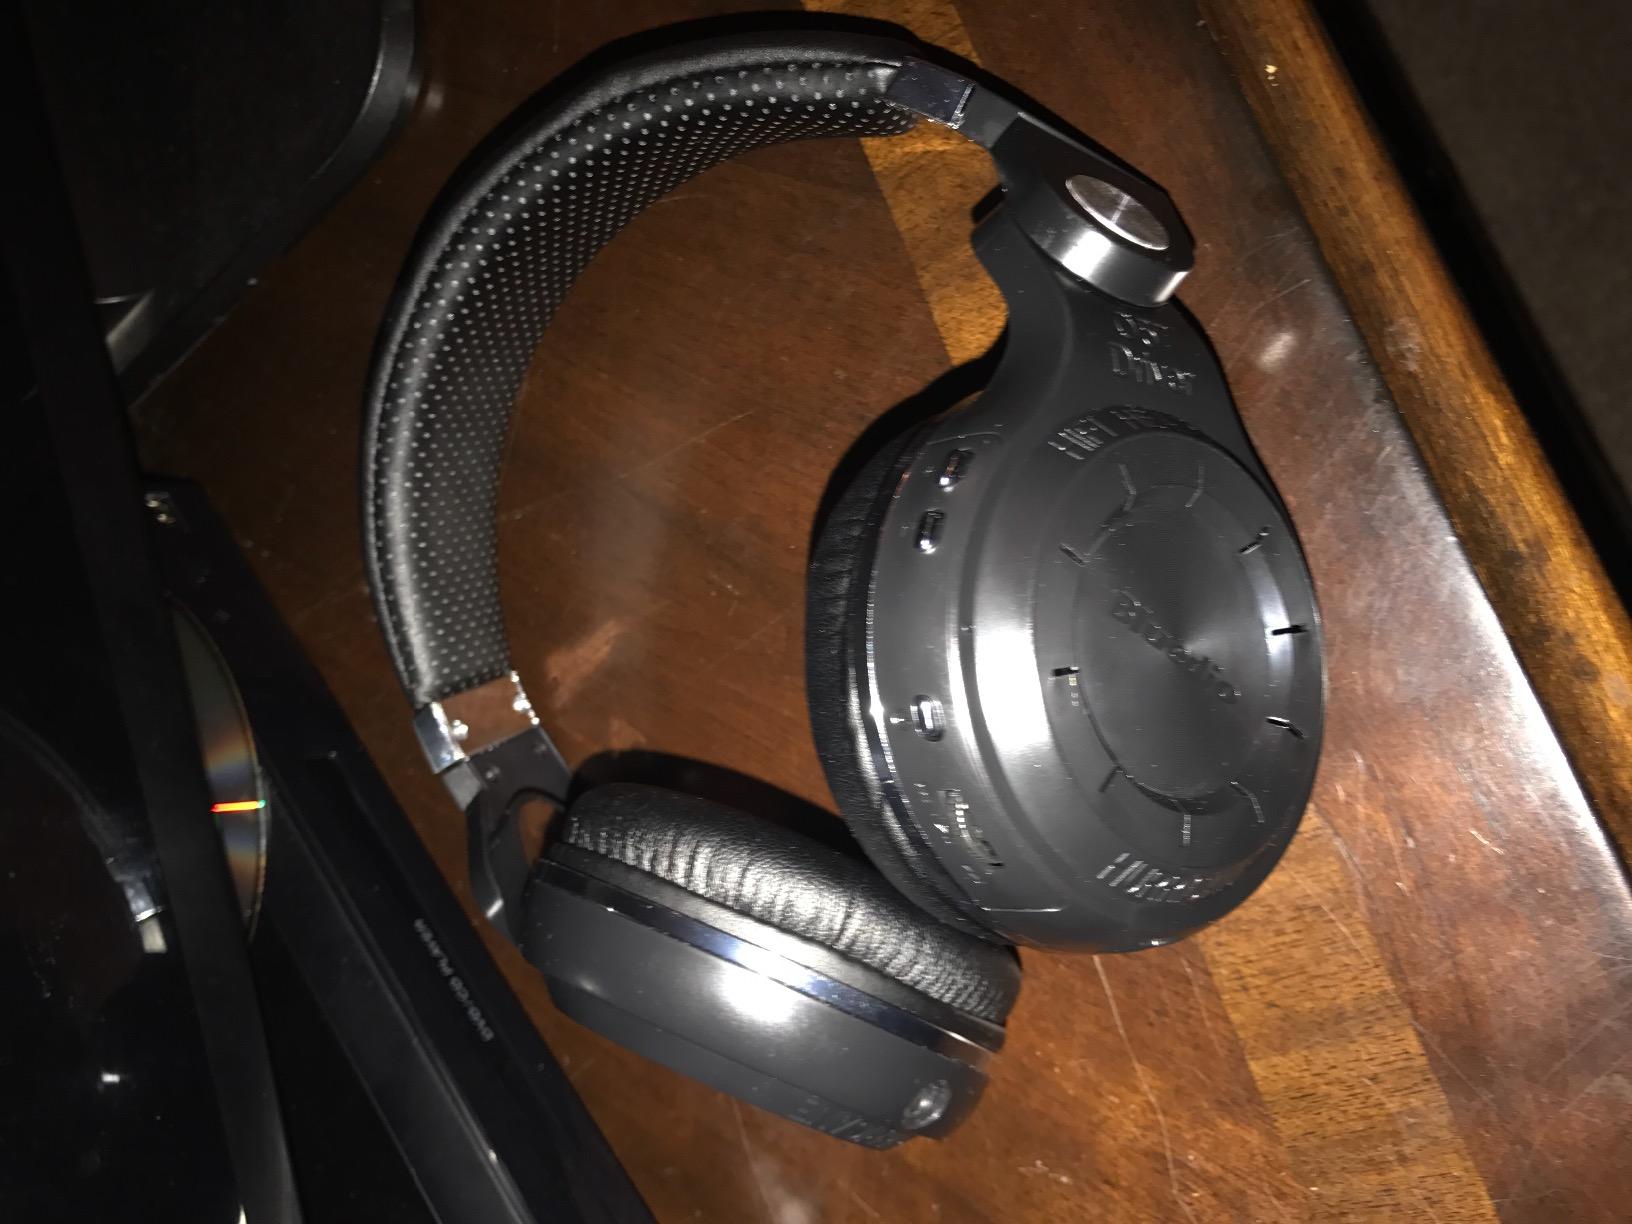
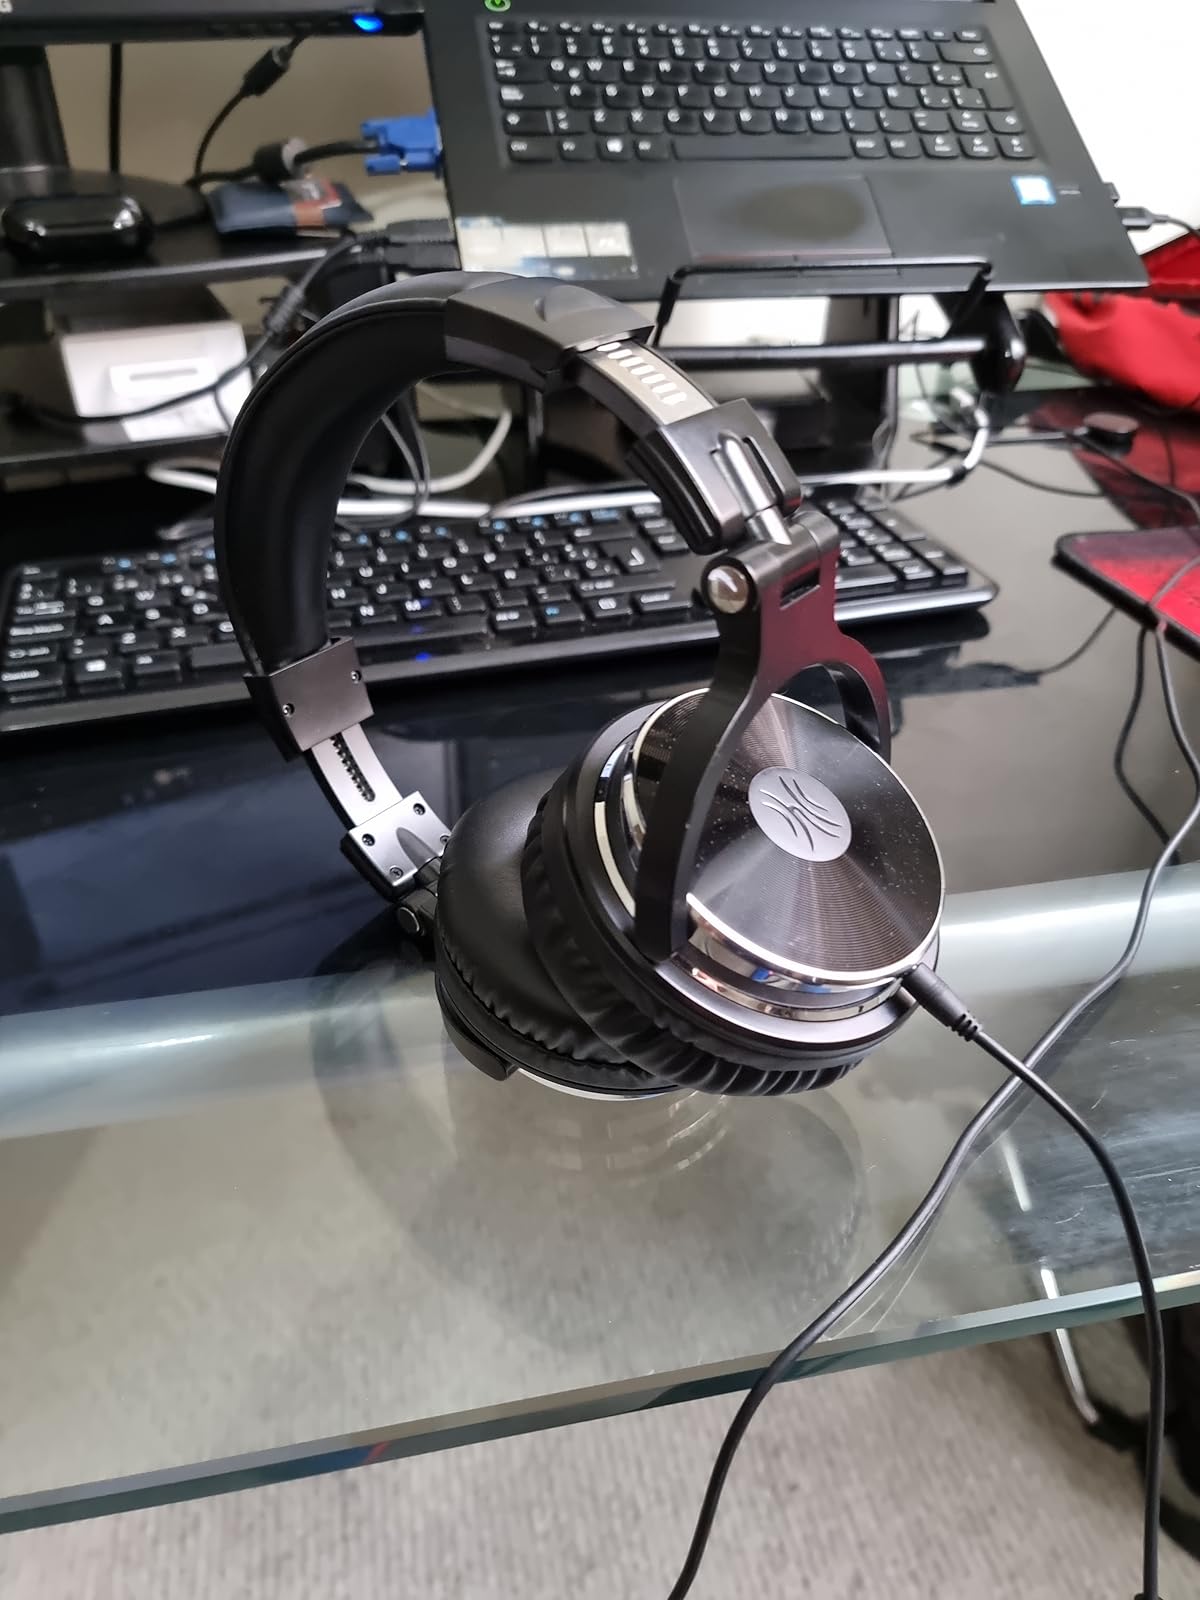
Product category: headphones
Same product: no